Can't Stop the Feeling!

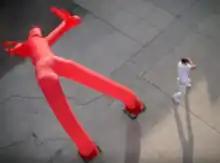
A screenshot from the clip showing the scene inspired by "Anchors Aweigh"

The song's official music video was released on May 16, 2016. Helmed by director Mark Romanek, the "Can't Stop the Feeling!" video follows Timberlake on a tour to everyday places in Los Angeles like a laundromat, diner, barbershop and a donut shop, with an individual dancing along to the single at every stop. All the revelers eventually end up congregating with Timberlake below a highway underpass where they dance together to the song. As described by "Time" editor Cady Lang, Timberlake "dances through what a typical day might be: breakfast at the diner and grocery shopping." Talking to "Entertainment Weekly", director Mark Romanek described the concept as "just the overall feeling of unironic and sincere humanism. It's not trying to be cool or slick or ironic. It's just fun. Most of the time, people are excellent. It's just a big sugar cookie. It makes people smile for four minutes." He stated the brief dance-off between Timberlake and an inflatable arm waving tube man was inspired by Gene Kelly dancing with Jerry the mouse in "Anchors Aweigh". "Bustle" writer Amy Mackelden highlighted the scene as the best moment of the video. "Esquire" editor Jonathan Evans addressed Timberlake's monochromatic outfit, writing "the singer nails it by playing with shades of the color [white], plus throwing some pattern and texture in the mix."